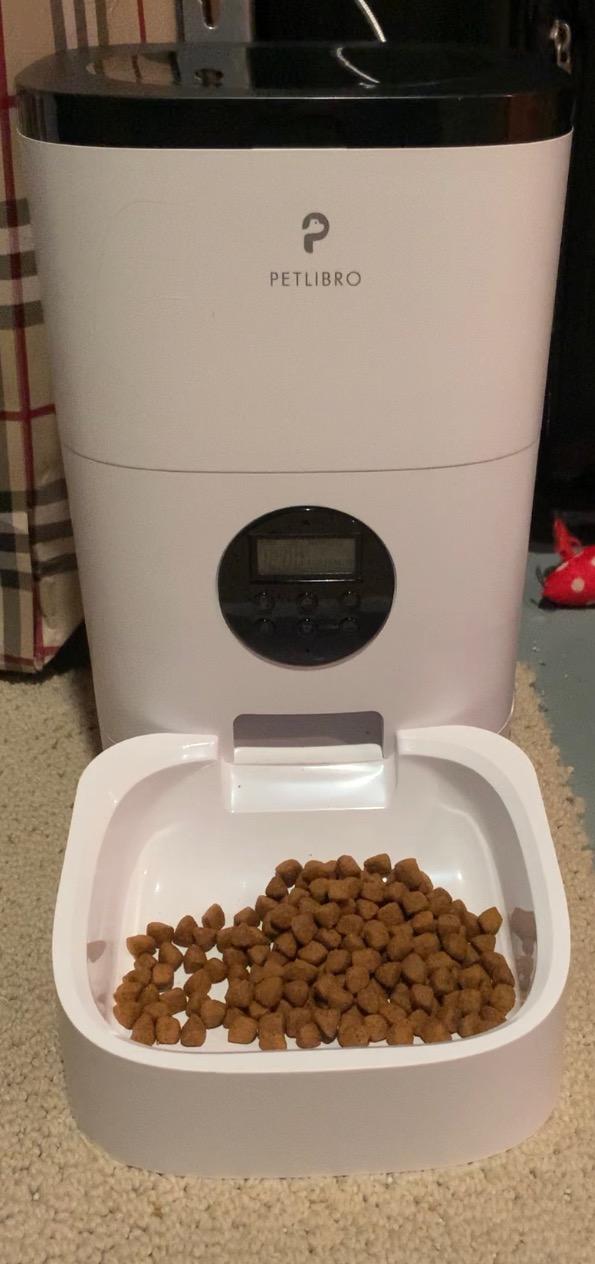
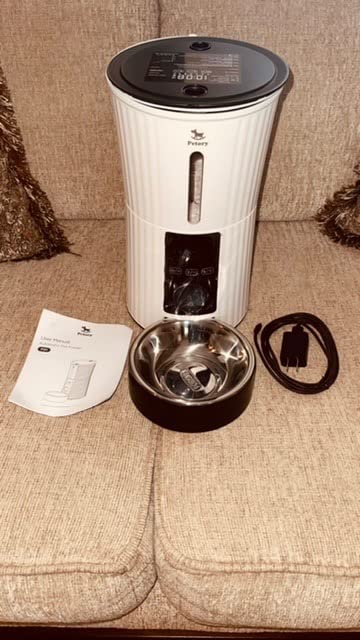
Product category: items_feeder
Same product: no